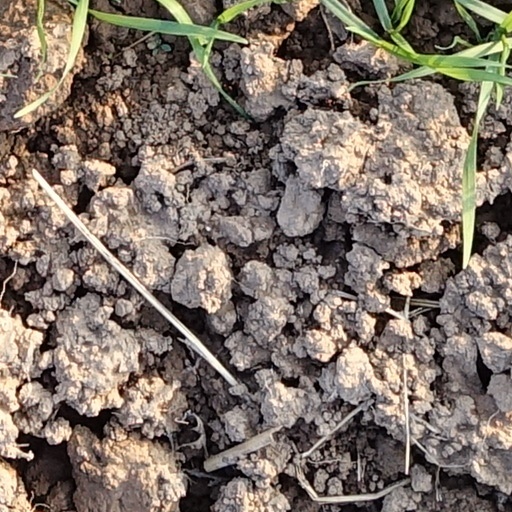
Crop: wheat